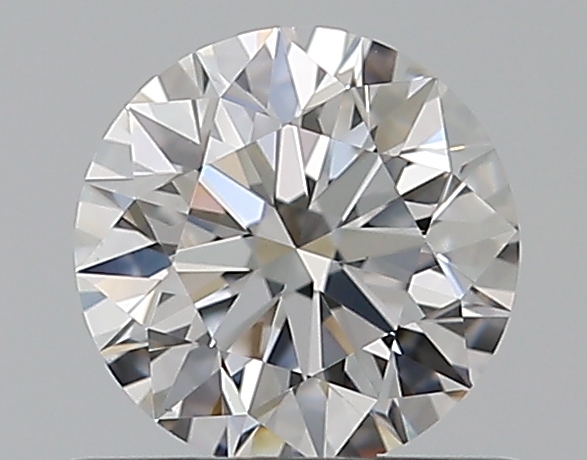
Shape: round
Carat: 0.52
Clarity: VS1
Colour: E
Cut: EX
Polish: EX
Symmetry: EX
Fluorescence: N
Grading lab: GIA
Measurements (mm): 5.13 x 5.15 x 3.21